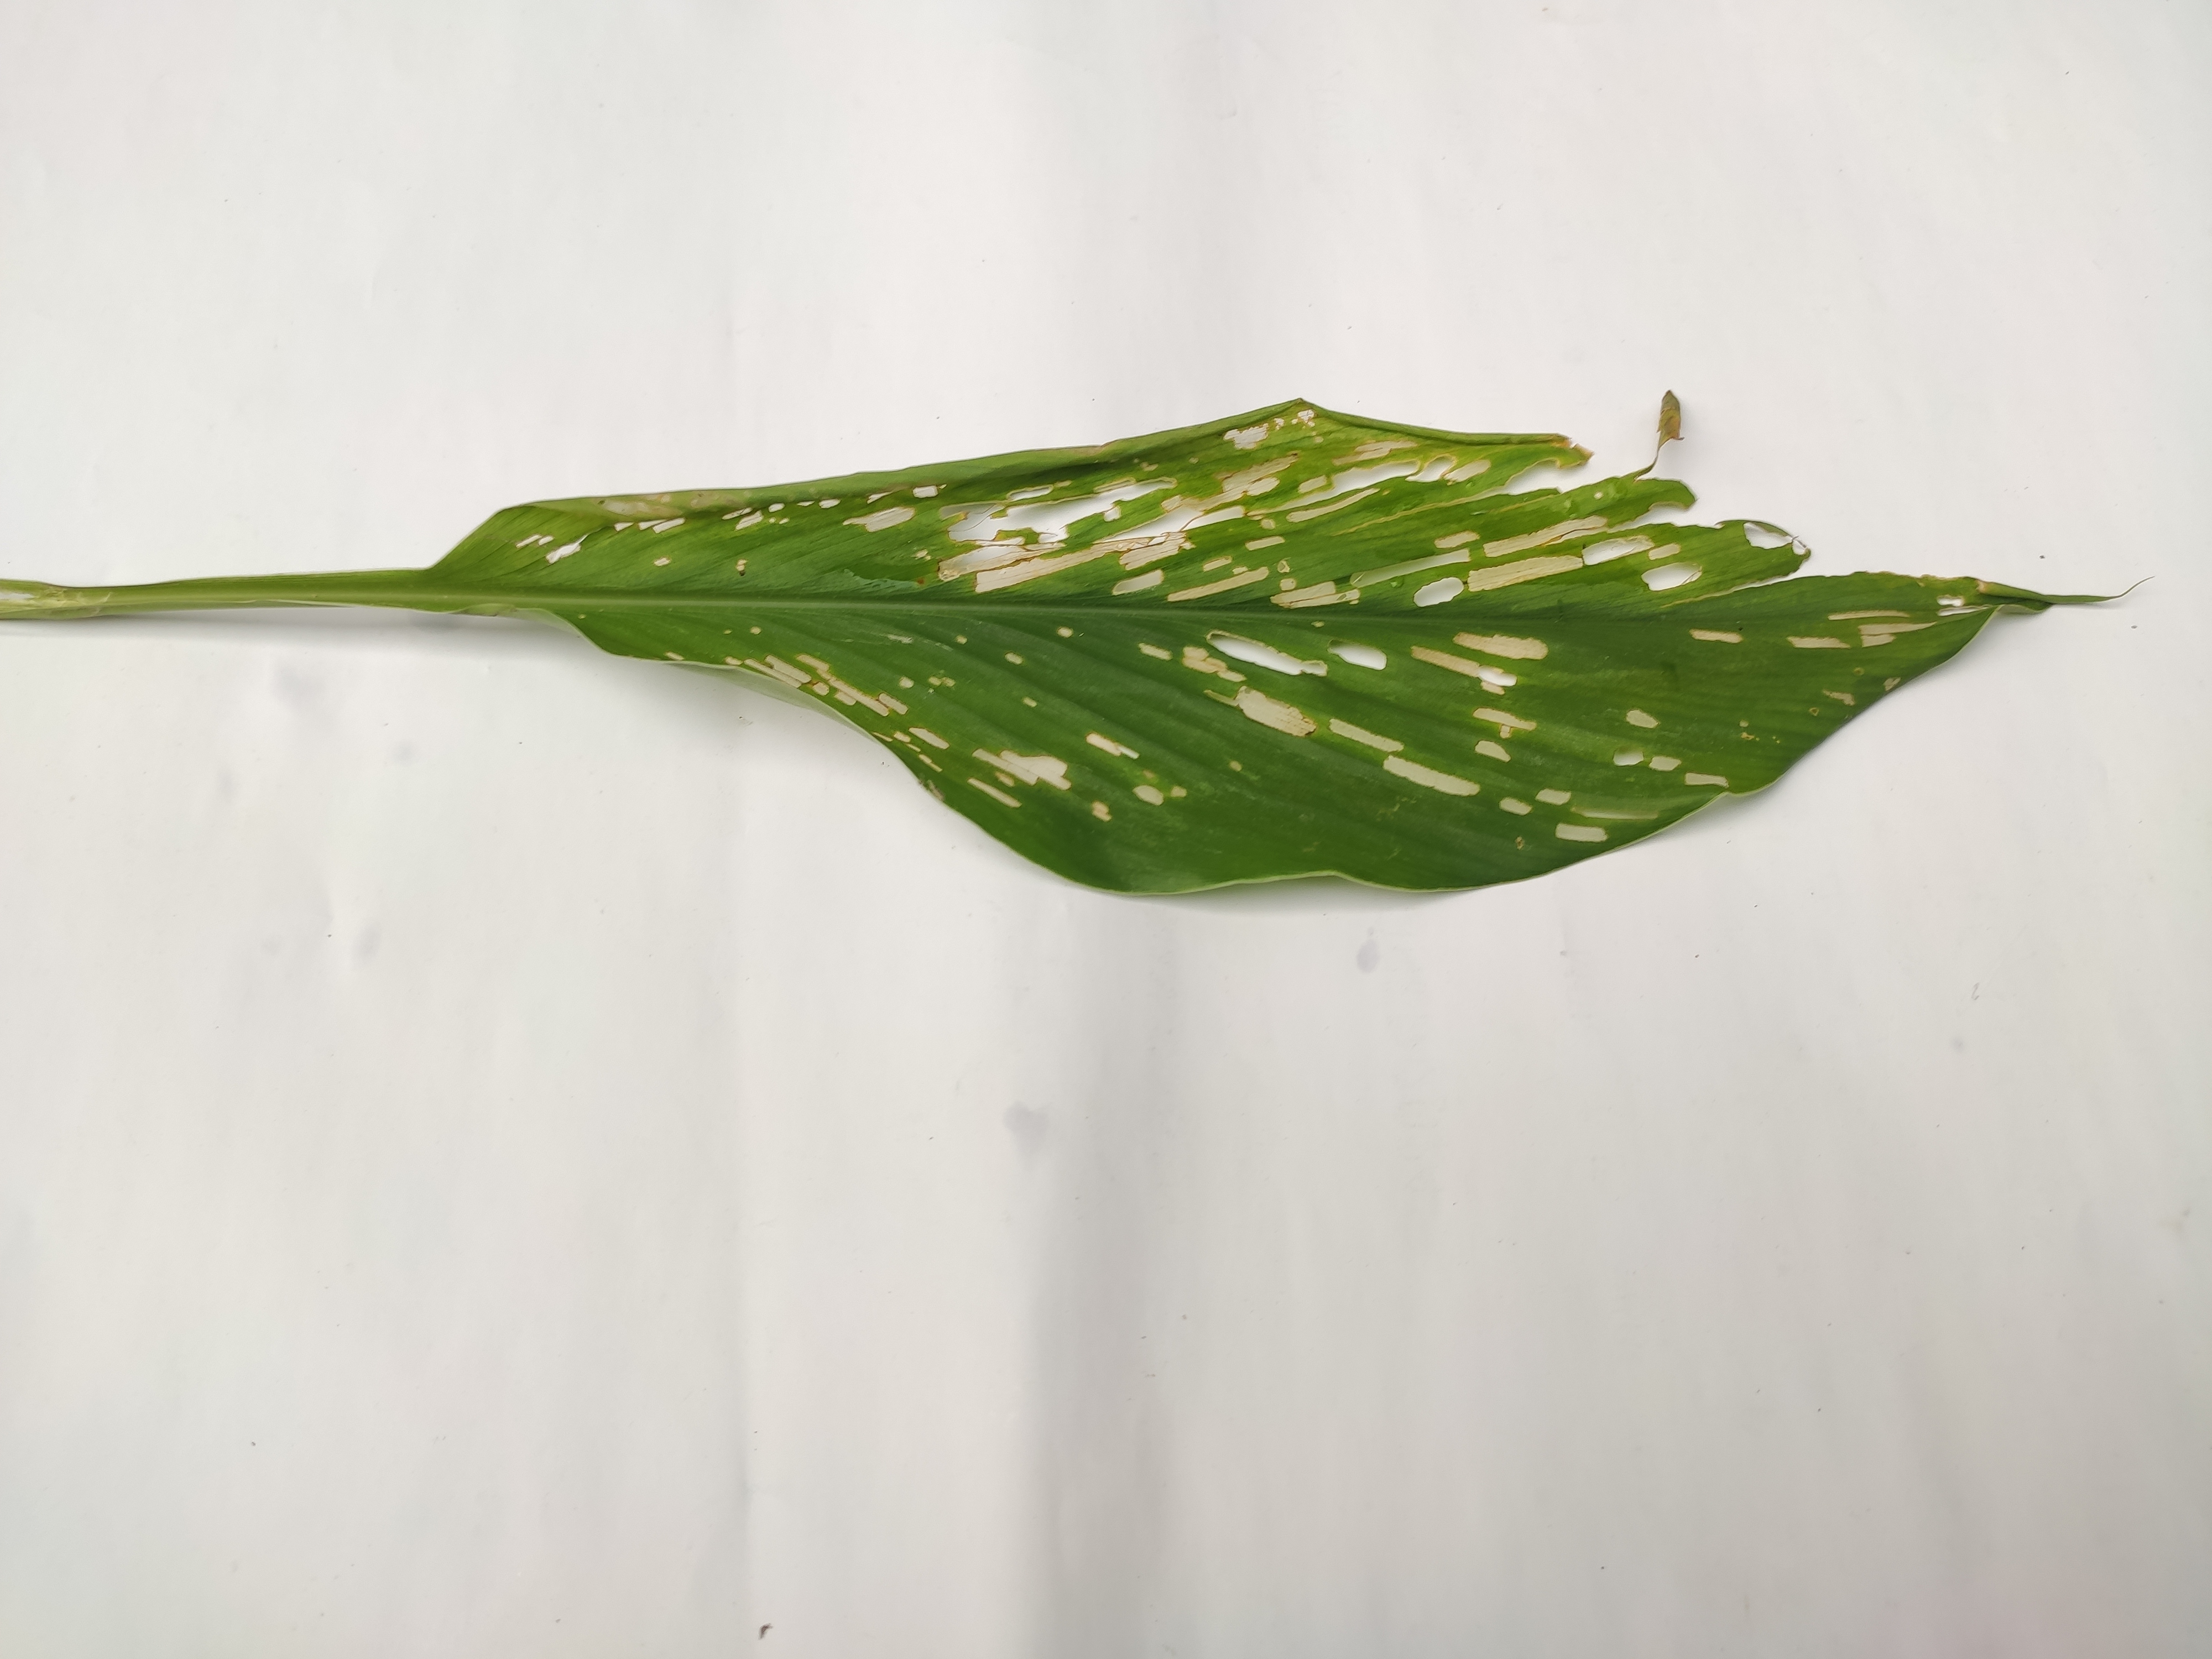
Label: Aphids_Disease